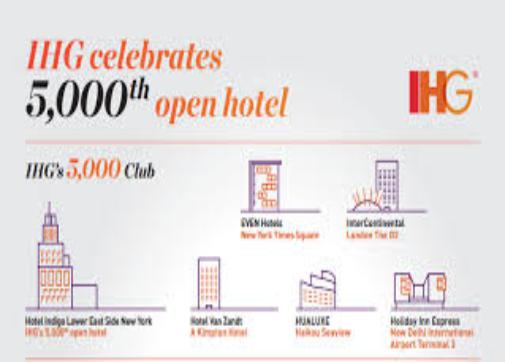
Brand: IHG
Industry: Others